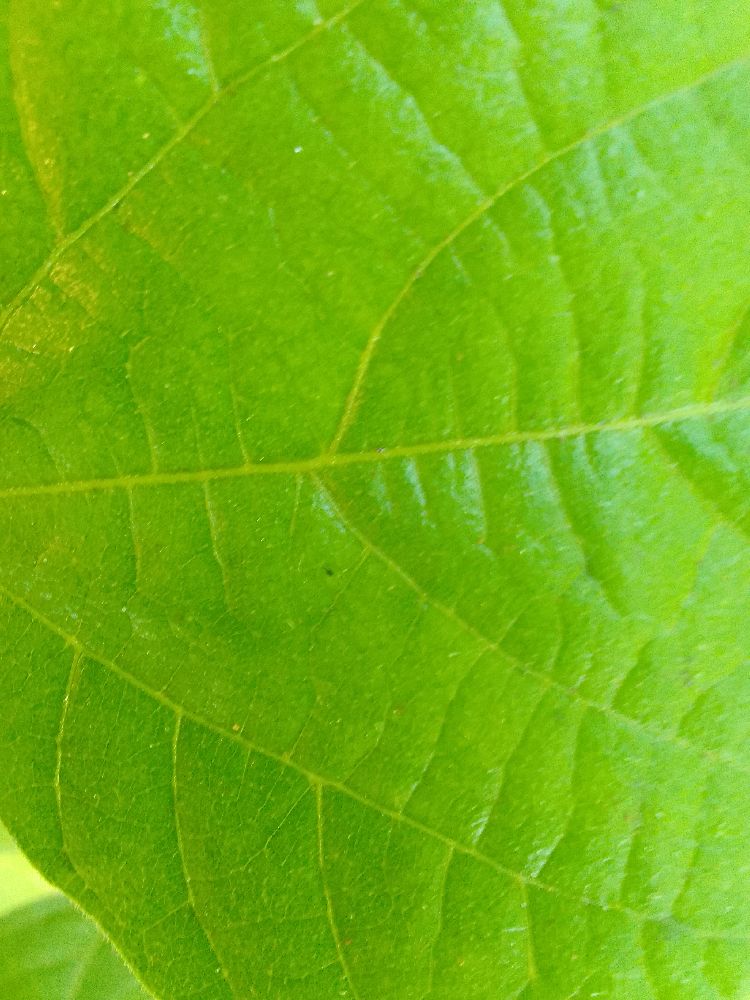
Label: healthy